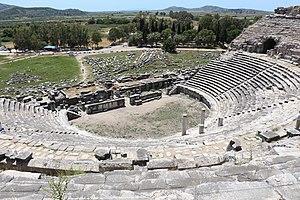
Théâtre de Milet, Turquie